Florian Sénéchal

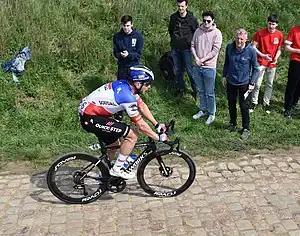
Sénéchal at the 2023 Paris–Roubaix

In October 2023, Sénéchal signed a two-year contract with UCI WorldTeam from the 2024 season. His best result during the season was a tenth-place finish at the Antwerp Port Epic, having been set back by two collarbone fractures, the death of his grandfather and burnout which had left him contemplating his career in the sport. He also had to apologise for comments that he had made about the team's equipment provider Bianchi at Paris–Roubaix.